Rimelands: Hammer of Thor

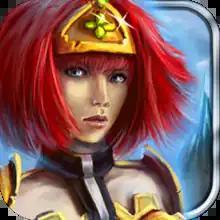

Rimelands: Hammer of Thor is a role-playing iOS game developed by Finnish studio Dicework Games and released by Crescent Moon Games LLC on September 2, 2010.